Commander-in-Chief, The Nore

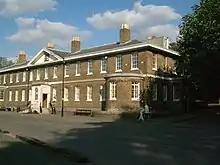
The Admiral's Offices, Chatham Dockyard

From 1827 the Commander-in-Chief was accommodated in Admiralty House, Sheerness, built as part of the renewal of Sheerness Dockyard. From 1834 to 1899 his appointment was sometimes known as the "Commander-in-Chief at Sheerness"; but otherwise by this time he was generally termed "Commander-in-Chief at The Nore".